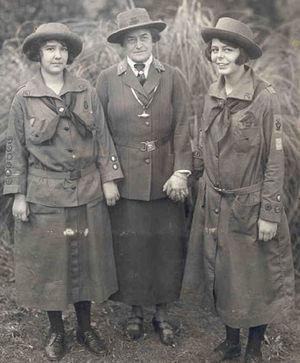
Le Girl Scouts of the United States of America est un mouvement de jeunesse américain destiné aux jeunes filles des États-Unis et aux jeunes américaines vivant à l'étranger. Il fut fondé en 1912 par Juliette Gordon Low selon les principes du scoutisme développé par Robert Baden-Powell. Ce mouvement se définit lui-même comme étant « la principale organisation dans le monde dévouée exclusivement aux jeunes filles. » Le programme des éclaireuses, qui se développa à partir de l'idéologie du progressisme aux États-Unis, avait pour but de promouvoir l'aide sociale pour les jeunes femmes et fut conçu parallèlement au programme du Boy Scouts of America.
Juliette Gordon Low est la fondatrice des Girl Scouts of the USA. Inspirée par le travail de Lord Baden-Powell, le fondateur des scouts masculins, Juliette Low Gordon rejoint le Girl Guide en Angleterre, formant un groupe de Guides féminines en Grande-Bretagne en 1911. En 1912, elle rentre aux États-Unis, et établit la première troupe féminine à Savannah en Géorgie. En 1915, les United States' Girld Guides deviennent les Girl Scouts et Low est leur première présidente. Elle reste active dans le mouvement jusque sa mort.